Danishka Esterhazy

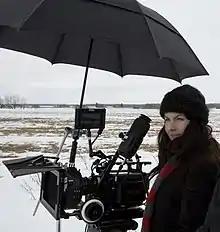

Danishka Esterhazy is a Canadian screenwriter and film director. She is best known for her thriller and horror movies, such as "Black Field" (2009), "Level 16" (2018), "The Banana Splits Movie" (2019), and the "Slumber Party Massacre" (2021) remake.